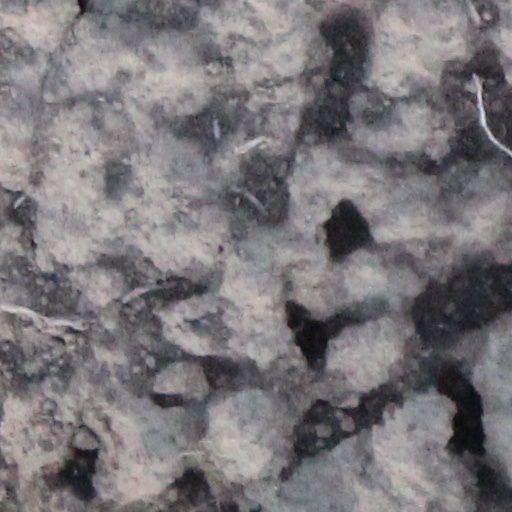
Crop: wheat